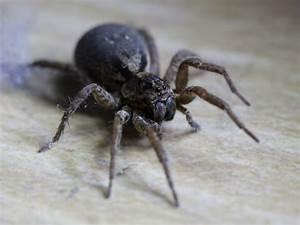
spider